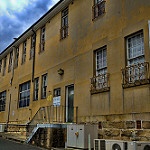
Scene: Outdoor